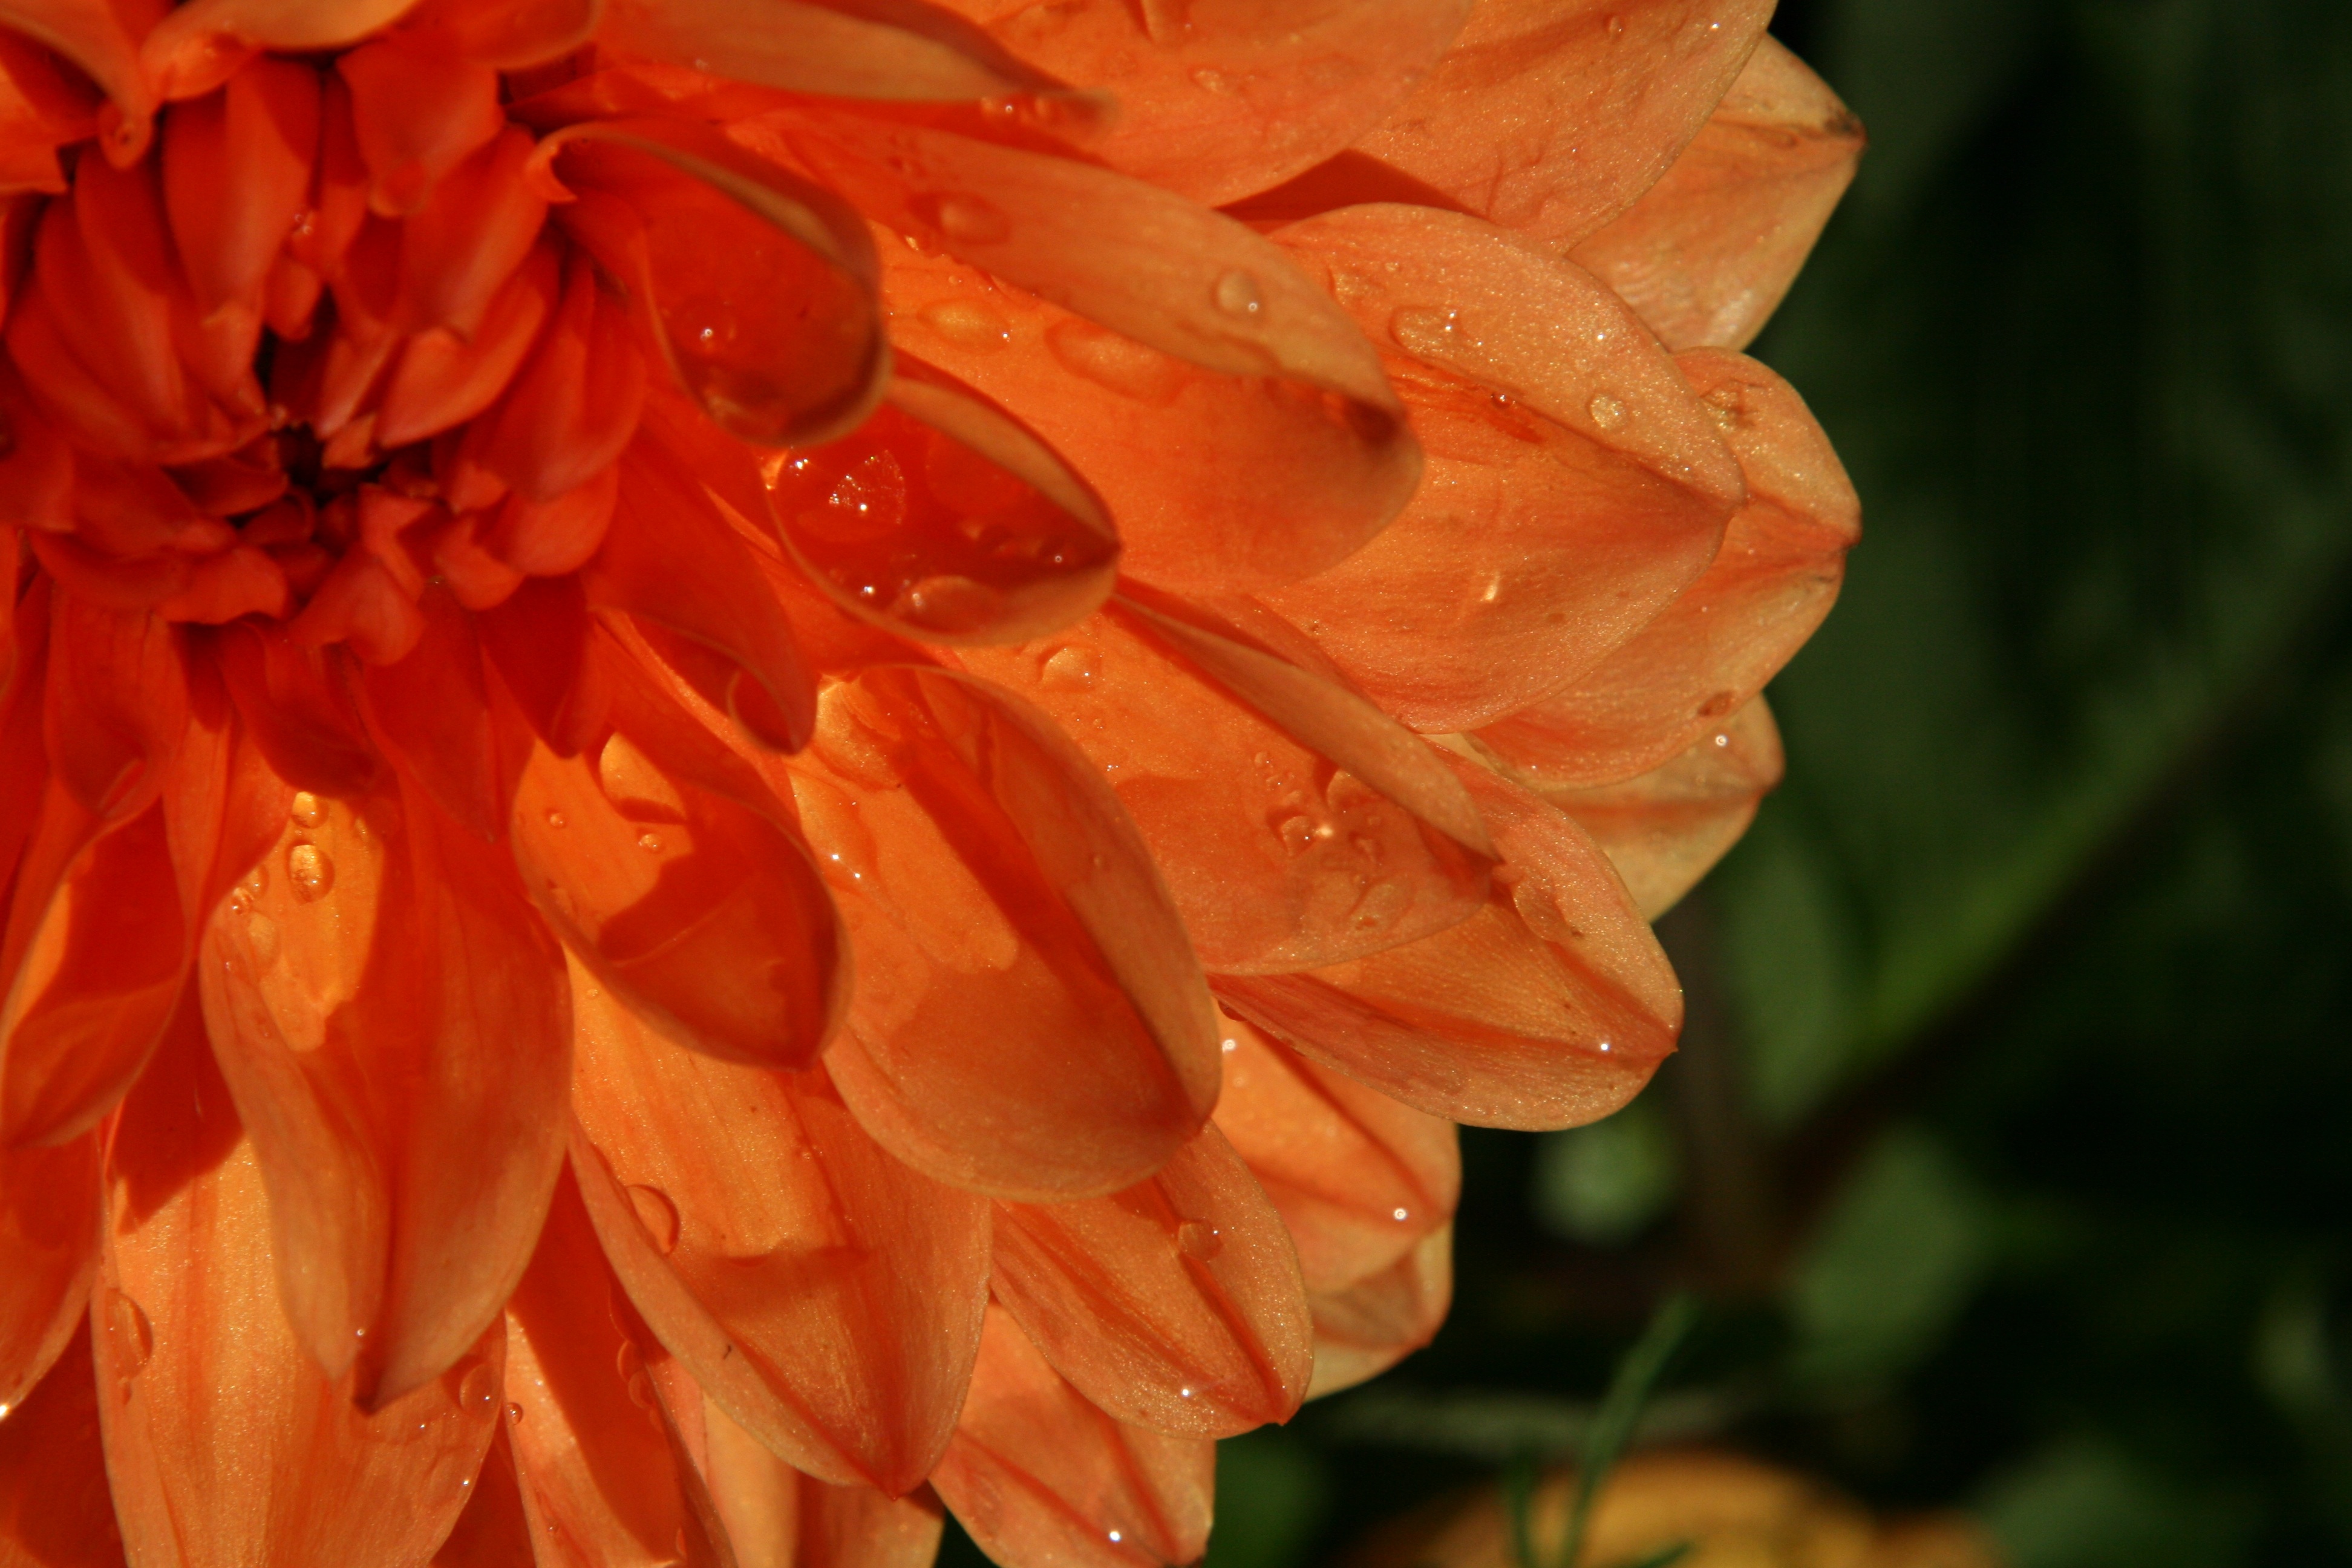
landscape, nature, plant, meadow, leaf, flower, petal, bloom, atmosphere, spring, color, autumn, botany, yellow, close, flora, flowers, close up, bee, detail, magic, tulips, mood, silent, section, macro photography, inflorescence, spring awakening, flowering plant, plant stem, land plant